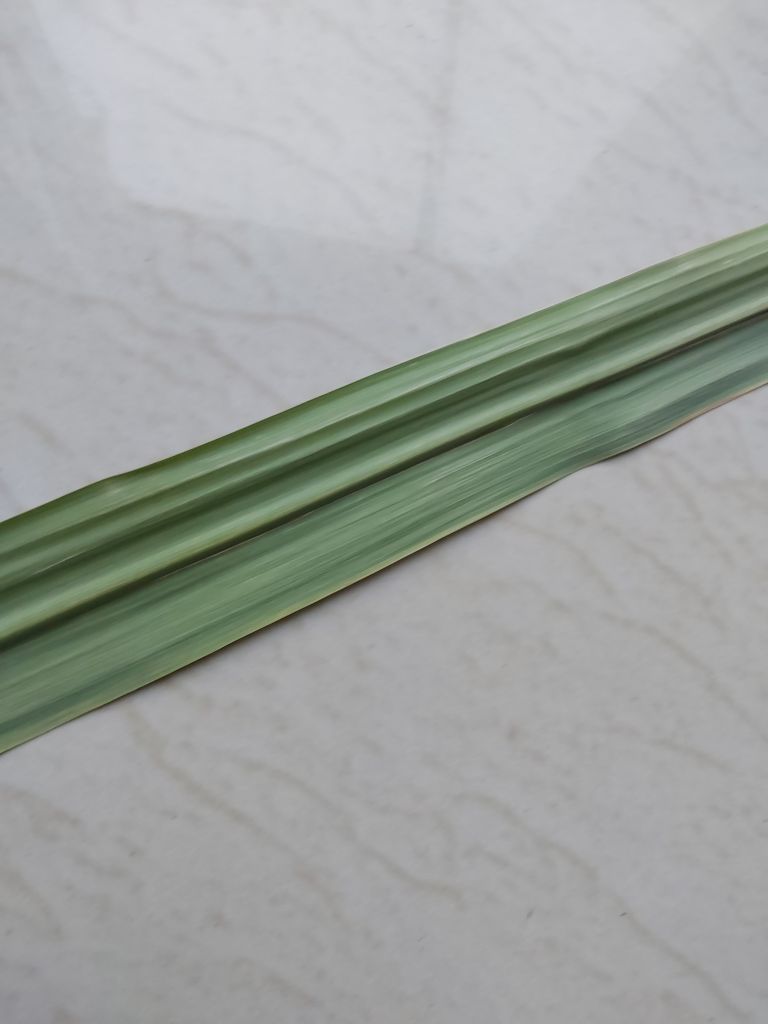
Label: Viral Disease